Gustmeyer House

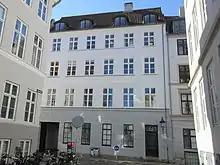
Admiralgade 24

The house was owned by King George I of Greece from 1903 until his assassination in 1913. He was a son of Christian IX of Denmark and Louise of Hesse-Kassel.